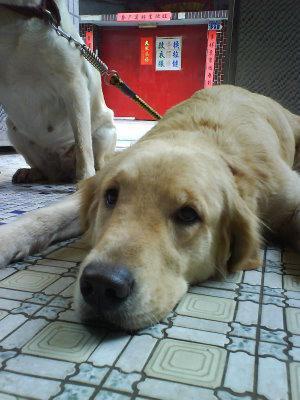
golden_retriever